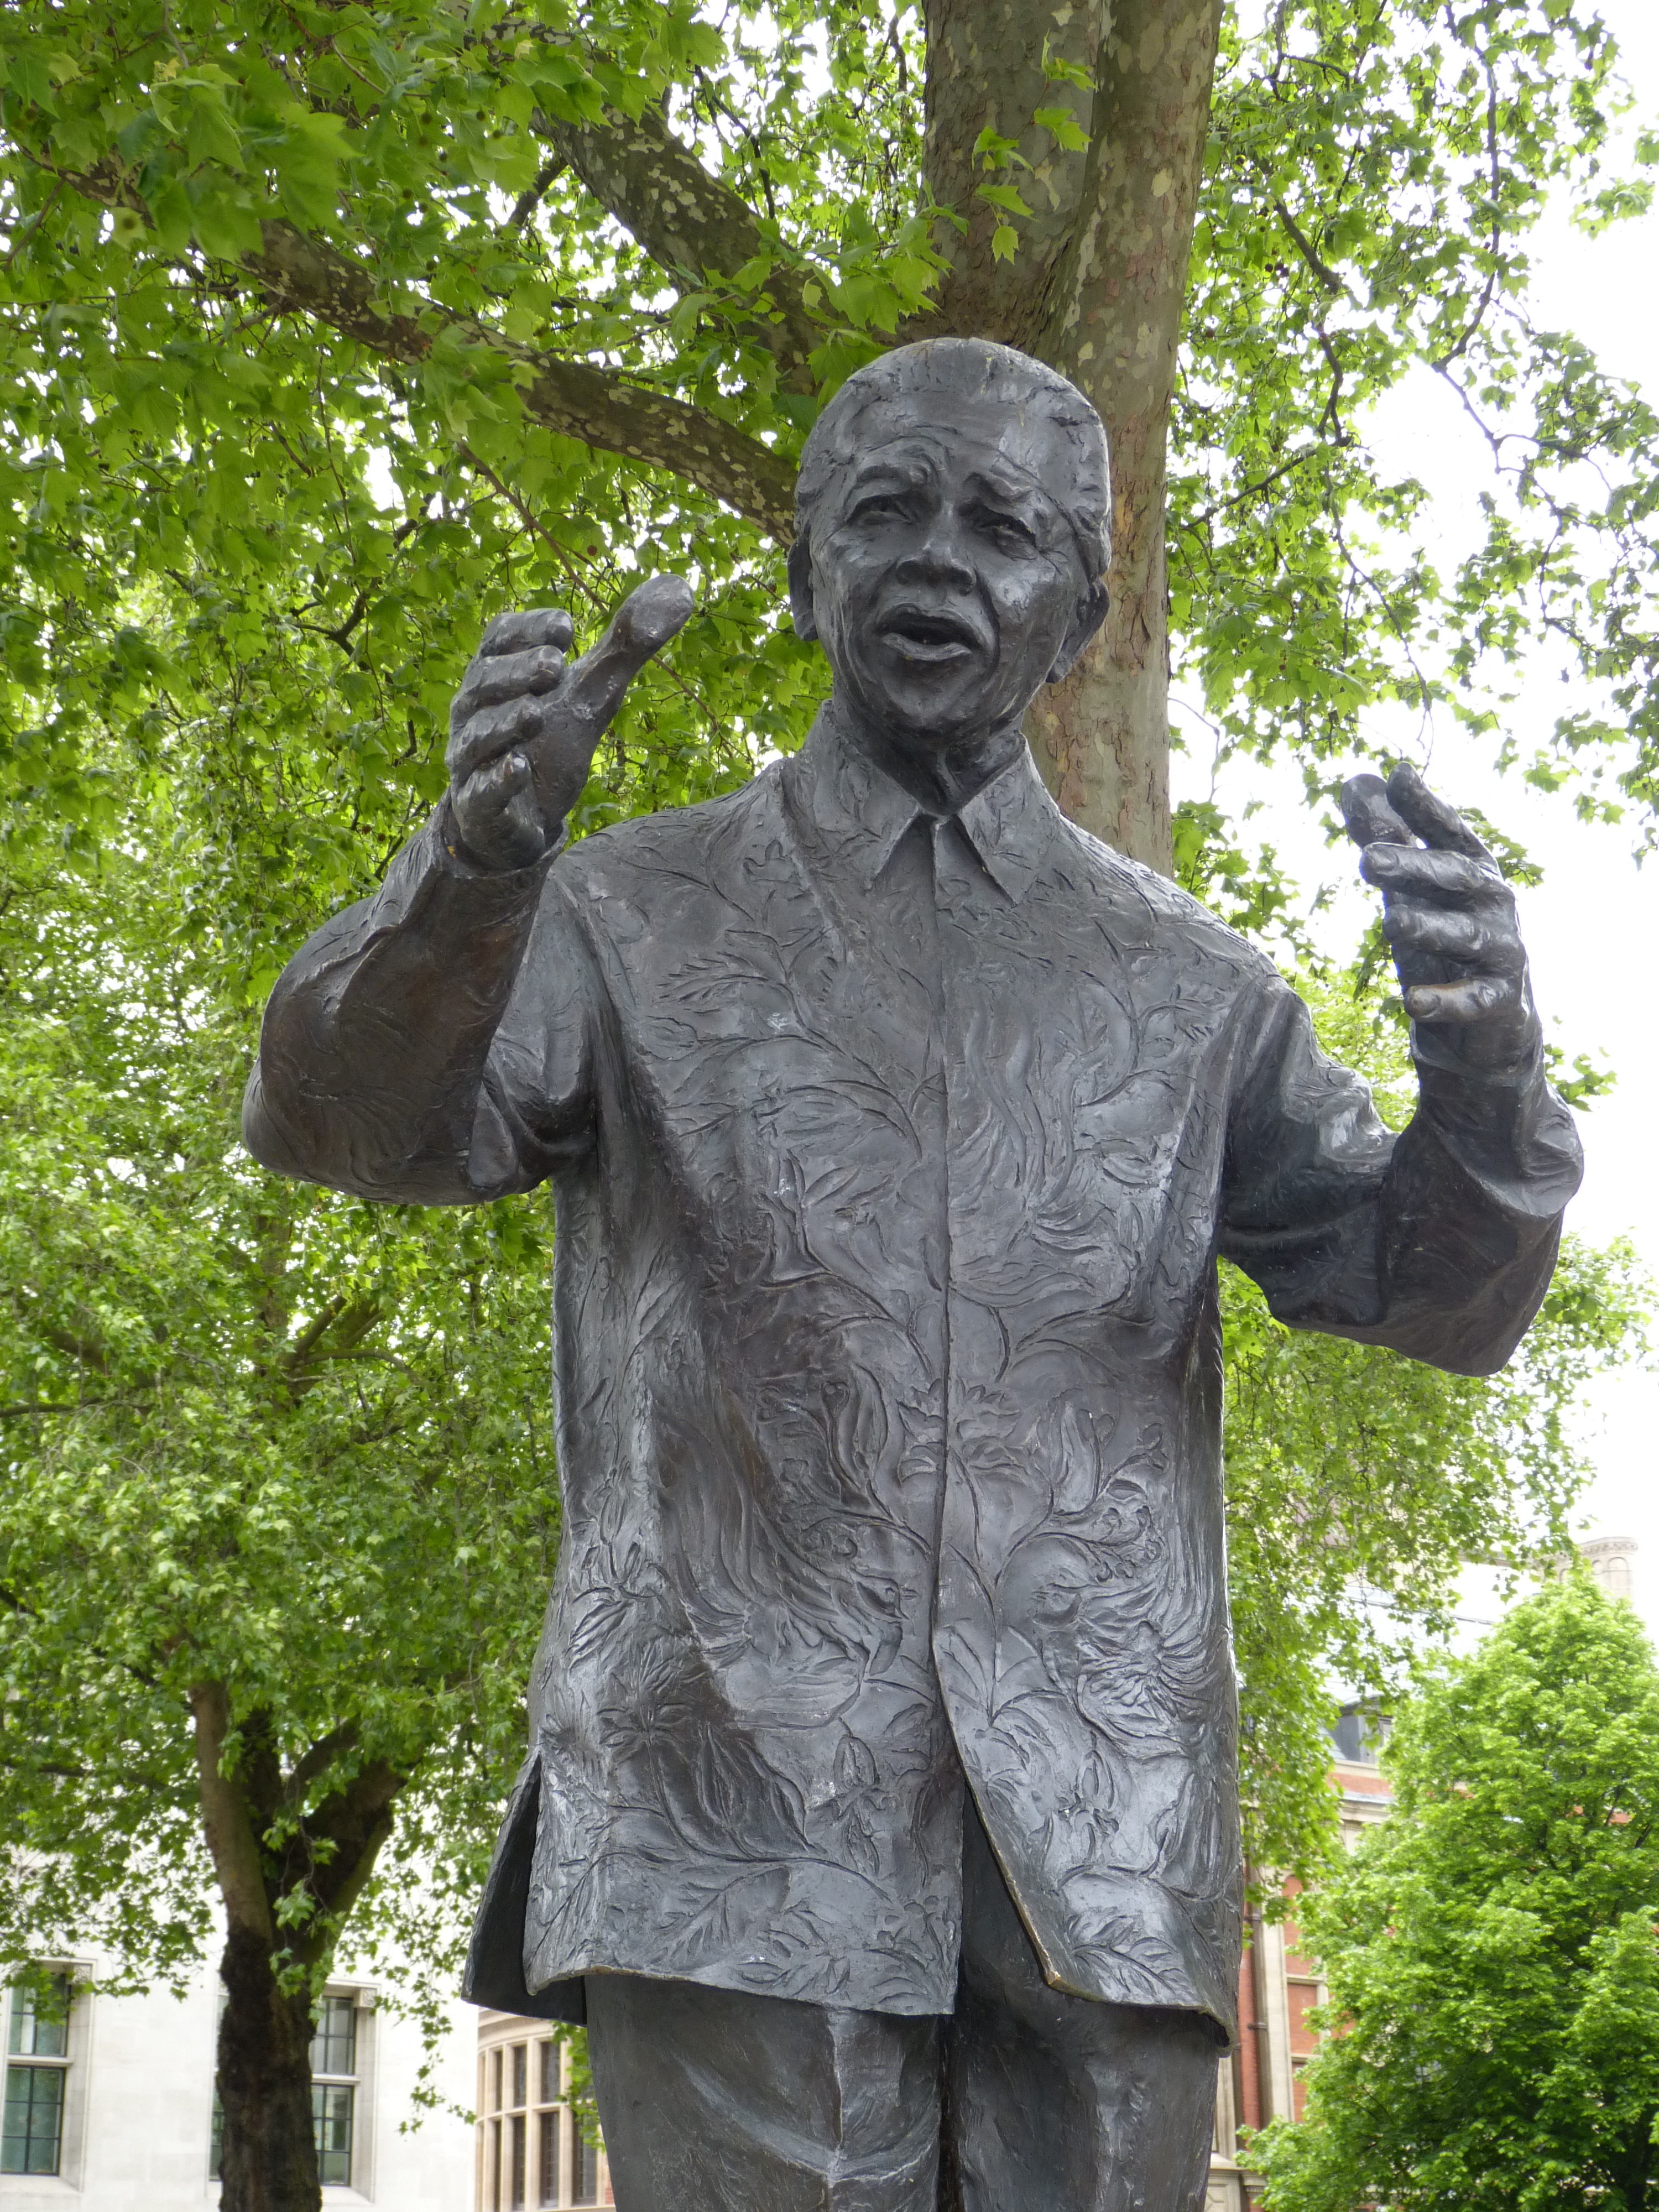
architecture, city, monument, statue, sightseeing, freedom, attraction, uk, england, sculpture, capital, london, memorial, art, politician, south africa, united kingdom, river thames, bronze statue, mandela, nelson mandela